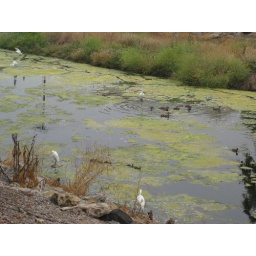
Lots of birds in the wash this morning on my bike ride to work.